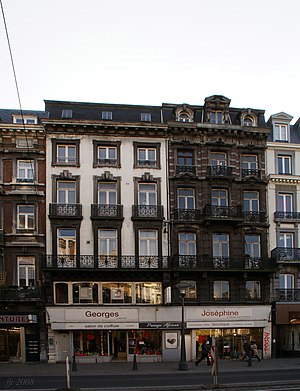
Georges Simenon / Livsforløb / Barndom og ungdom
Huset, hvor Georges Simenon blev født i rue Leopold, Liège
Georges Joseph Christian Simenon var en belgisk forfatter, der skrev på fransk. Han er især kendt for Maigret-bøgerne og skrev 75 romaner og 28 noveller med kriminalkommissær Maigret som hovedperson. Derudover skrev han yderligere mindst 117 romaner og 134 noveller under eget navn samt næsten 200 romaner og 1000 noveller, der kan betegnes som triviallitteratur, under forskellige pseudonymer. Inden han for alvor slog igennem, brugte han ofte pseudonymet Georges Sim.